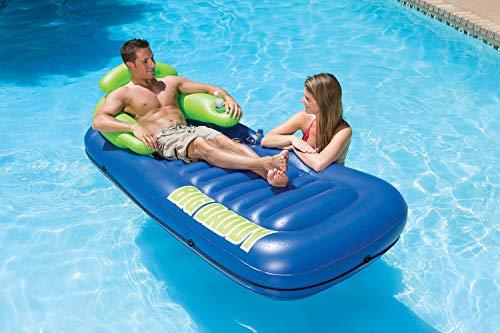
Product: Poolmaster Big Daddy Lounge Ride-On
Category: Toys & Games | Sports & Outdoor Play | Pools & Water Toys
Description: For all-day lounging in the water on a large-profile mattress with contoured back and arm rest.
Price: $40.02
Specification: ProductDimensions:80x34x23inches|ItemWeight:0.16ounces|ShippingWeight:6.15pounds(Viewshippingratesandpolicies)|DomesticShipping:ItemcanbeshippedwithinU.S.|InternationalShipping:ThisitemcanbeshippedtoselectcountriesoutsideoftheU.S.LearnMore|ASIN:B00S7IU9S0|Itemmodelnumber:85602|Manufacturerrecommendedage:15-17years